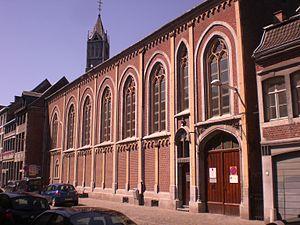
Eglise Sainte-Croix Hors-Château
Le diocèse de Liège, dans la province de Liège en Belgique, compte 529 paroisses. Ces paroisses sont regroupées en unité pastorale, et certaines unités pastorales forment l'un des 17 doyennés.
Les Filles de la Croix (de Liège) forment une congrégation religieuse féminine de droit pontifical. Fondée en 1833 à Liège, en Belgique, la congrégation est engagée principalement dans des œuvres d'éducation féminine, en Belgique, Grande-Bretagne, Allemagne, Italie, Brésil, Inde et Pakistan.
Le couvent des Capucines situé en Hors-Château à Liège, est fondé en 1626, au coin de l'impasse du Champion. L'église du couvent est construite en 1646. Vendu à la Révolution, il est à nouveau occupé par les Filles de la Croix après avoir été propriété particulière. C'est actuellement une école normale et l'enseignement moyen de Marie-Thérèse.